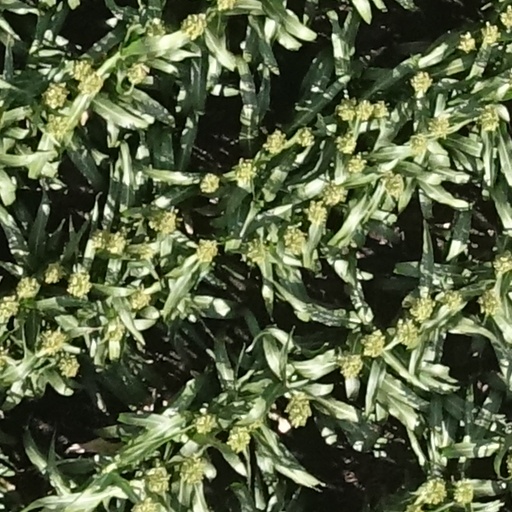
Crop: sorghum